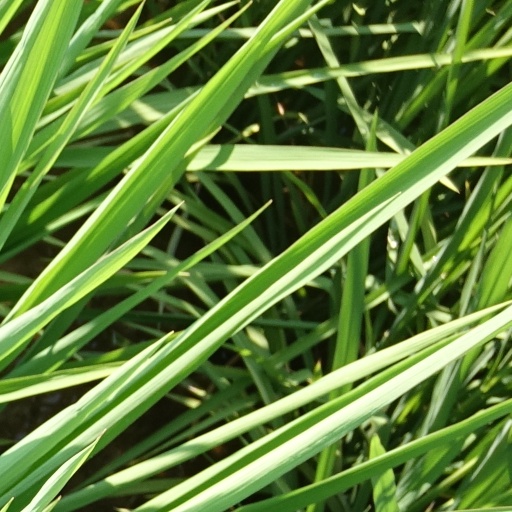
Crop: rice